William Thomas Fitzgerald

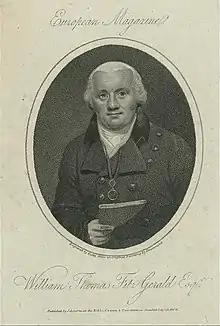
William Thomas Fitzgerald

Fitzgerald was the son of Colonel John Austen (or Anster) Fitzgerald of the Dutch service and Henrietta Martin, daughter of an Antigua planter and sister of Samuel Martin MP. Fitzgerald's own sister married barrister John Anthony Fonblanque. The family were linked to the Fitzgerald family of Munster.